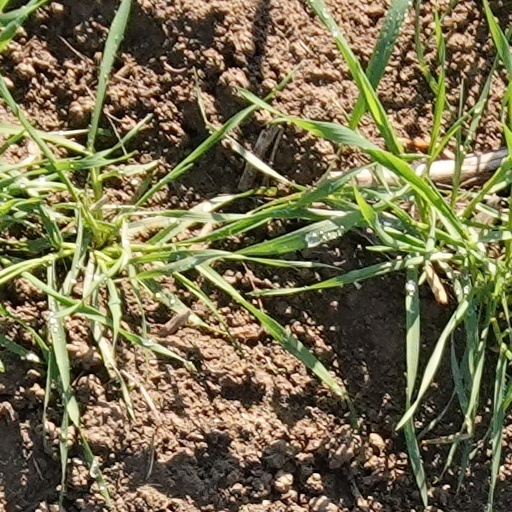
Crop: wheat